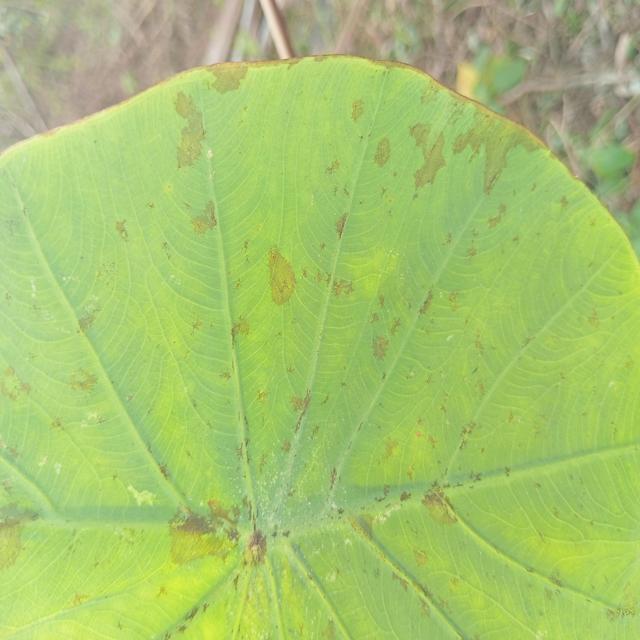
Label: Early_Blight